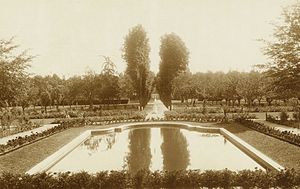
Heslehøj
Heslehøjs park ca. 1915
Heslehøj er et tidligere landsted beliggende Baunegårdsvej 75A/Ole Olsens Allé 17 i Hellerup i Gentofte Kommune. Det store bygningskompleks rummer i dag ejerlejligheder, og parken er udstykket til villagrunde.